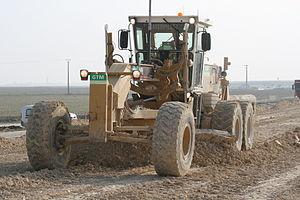
Autoroute A19 – Niveleuse utilisée pour les terrassements